Paul Splittorff

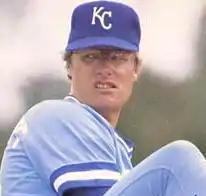
Splittorff in 1980

Paul William Splittorff Jr. (October 8, 1946 – May 25, 2011) was an American professional baseball player and television sports commentator. He played his entire career in Major League Baseball as a left-handed pitcher for the Kansas City Royals from to . After his playing career, Splittorff became a television color commentator for the Royals. He was inducted into the Royals Hall of Fame in .